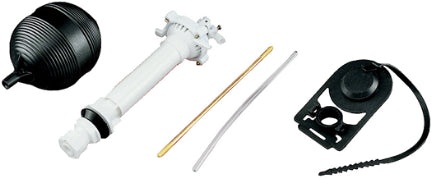
KIT TANK REPAIR
Brand: Plumb Pak
Economy kit. Includes: Float, 8" ballcock, flapper, and float rod. Carded.
Category: Hardware > Plumbing > Plumbing Repair Kits > Toilet Repair Kits